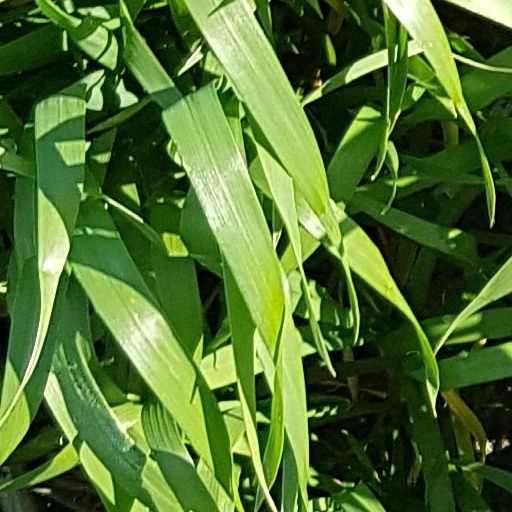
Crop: wheat